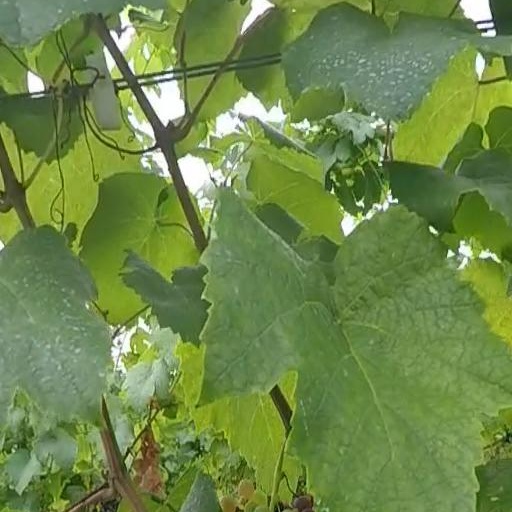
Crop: grape